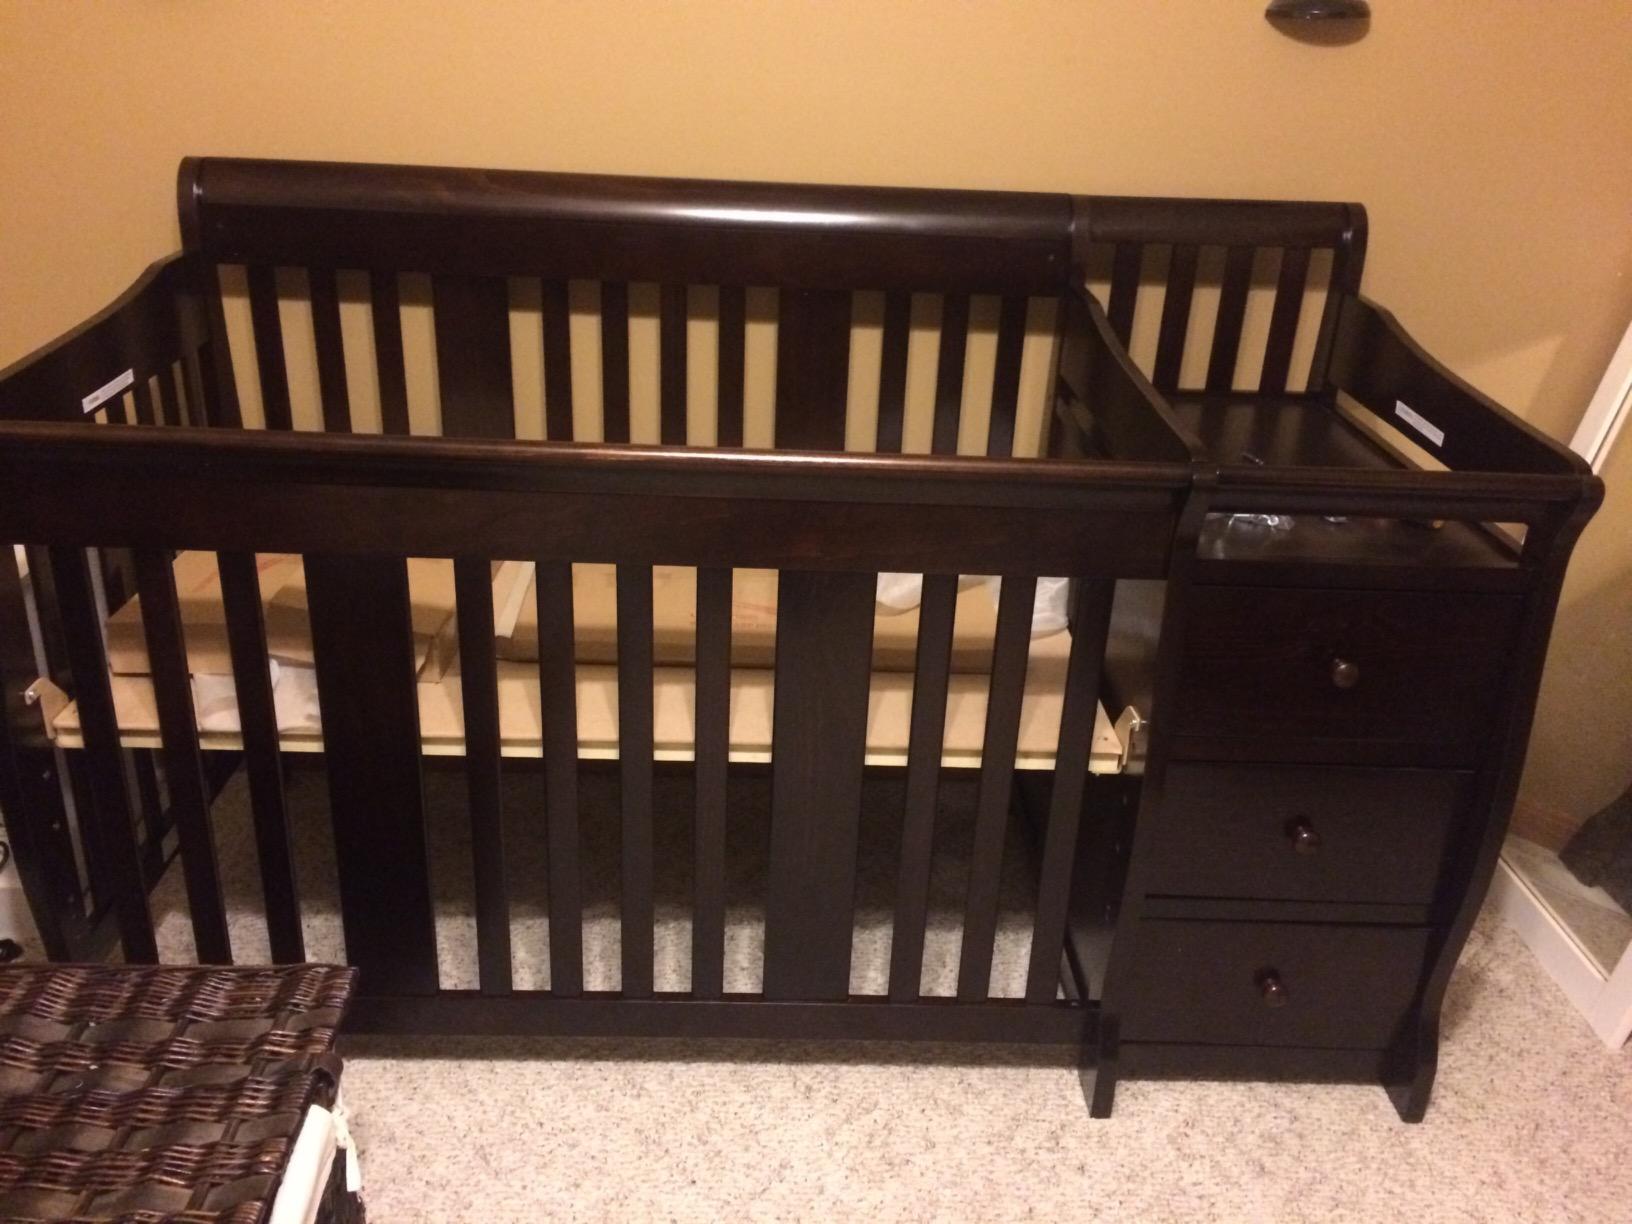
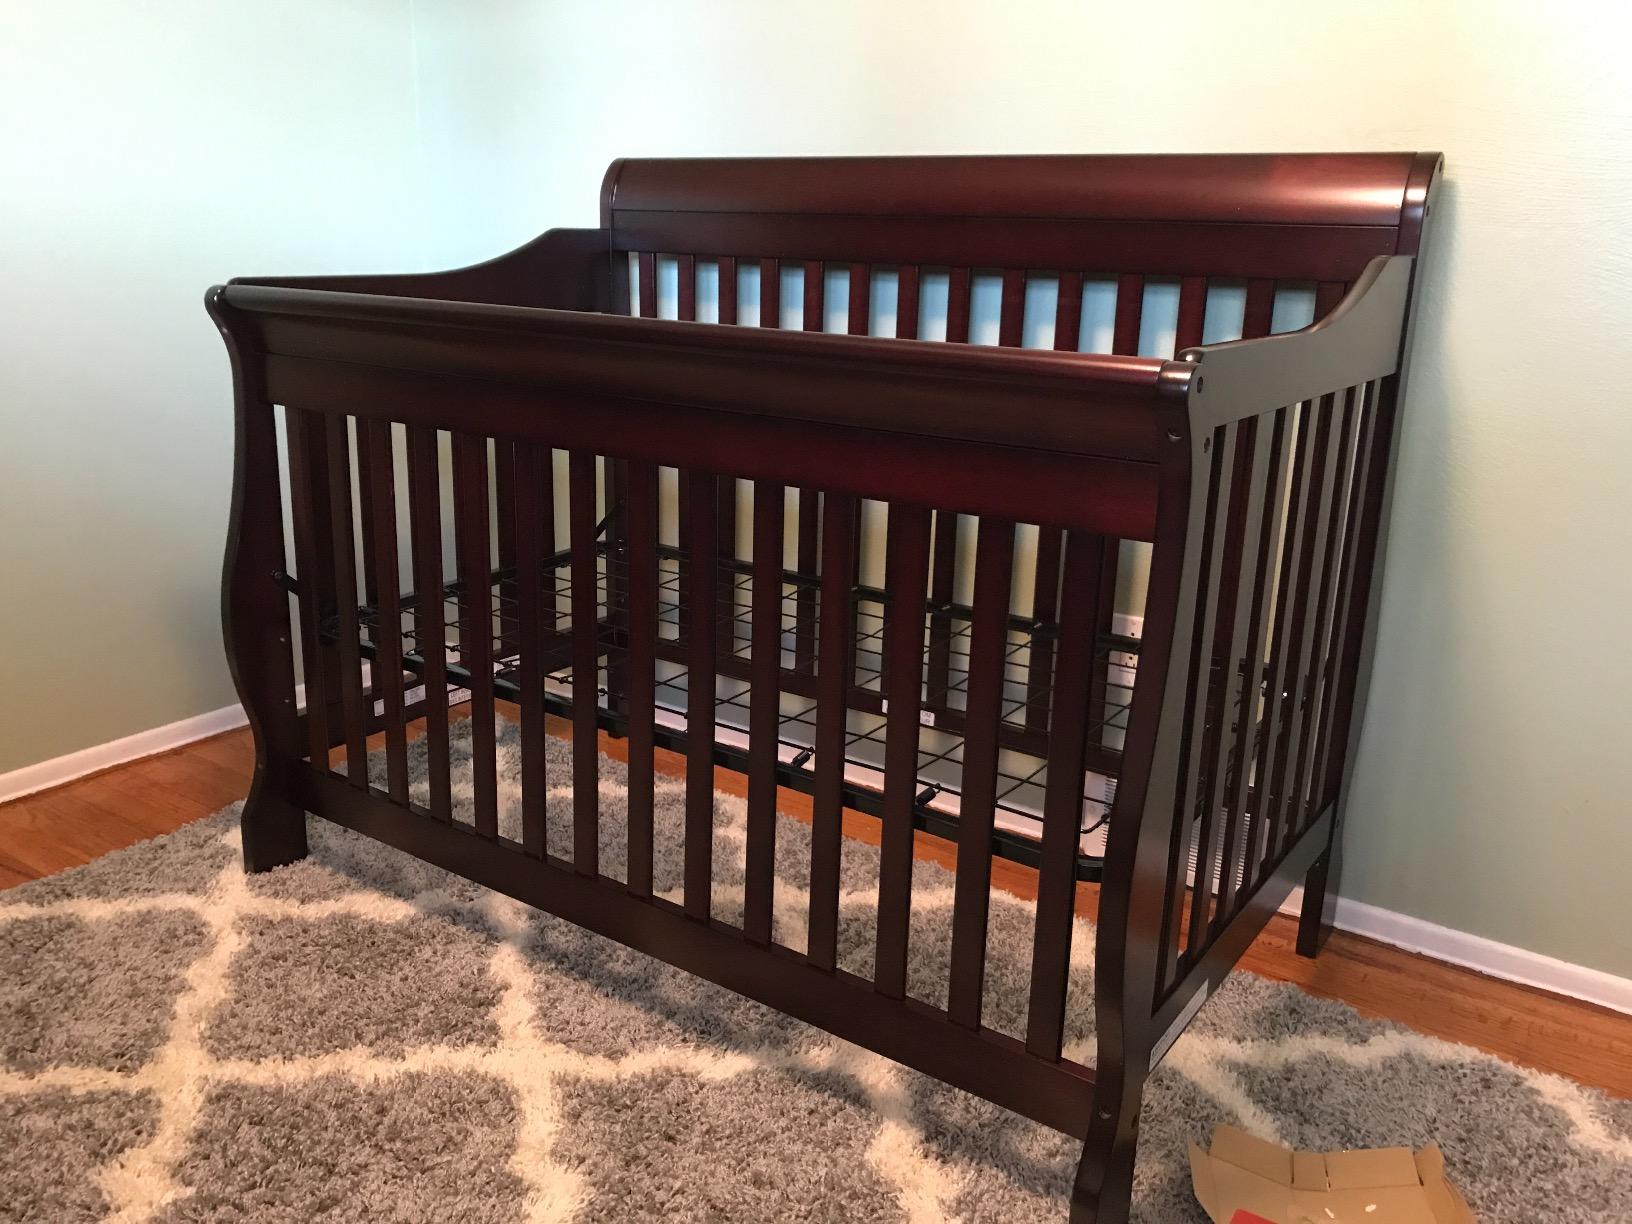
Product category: products_crib
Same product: no